Guangzhou–Shenzhen railway

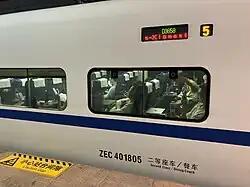
...to Xiamenbei Station (see the final destination as shown on the display board of the train)

Shorter "intercity" service between Shenzhen East railway station and Guangzhou East railway station may occur in a rare, temporally manner while not on a regular basis. For the example in relation to the above-mentioned D7496 service in year 2023, to start with, Guangzhou Railway Group maintains several Sina Weibo accounts officially where latest information about status of available tickets up-to-date, in particular for the days within peak demand period, may be posted. Previous posts in the Guangzhou Railway Group's official Weibo channels show that service between Shenzhen East railway station and Guangzhou East railway station was provided with available ticket on-sale among at least some, if not all, of the days that the above-mentioned D7495, D7496 trips were in service in year 2023.